Rosalind Howard, Countess of Carlisle

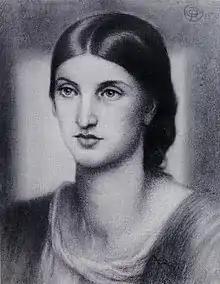
Portrait of Howard made on 25 June 1870 by Dante Gabriel Rossetti and currently owned by her great-great-grandson George Howard, 13th Earl of Carlisle

Rosalind Frances Howard, Countess of Carlisle ("née" Stanley; 20 February 1845 – 12 August 1921), known as the Radical Countess, was an English aristocrat and activist for women's political rights and temperance movement. She was a member of the Stanley and Howard families.